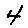
Label: 4